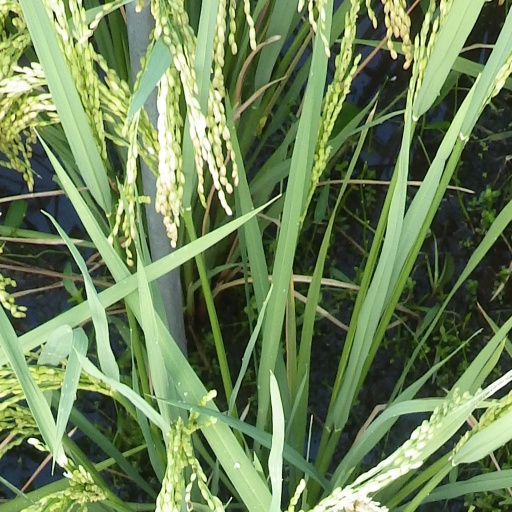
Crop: rice